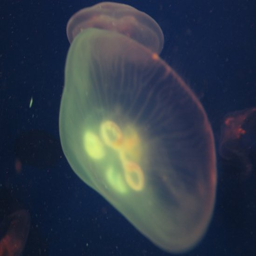
zoo : underside of a large jellyfish